London Borough of Sutton

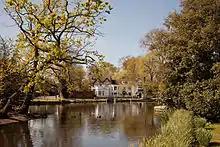
Honeywood House from a distance

The Secombe Theatre (named after Sir Harry Secombe) was in Cheam Road, adjacent to the Holiday Inn Hotel. The theatre was opened by Sir Harry, who lived in Sutton for over 30 years of his life.